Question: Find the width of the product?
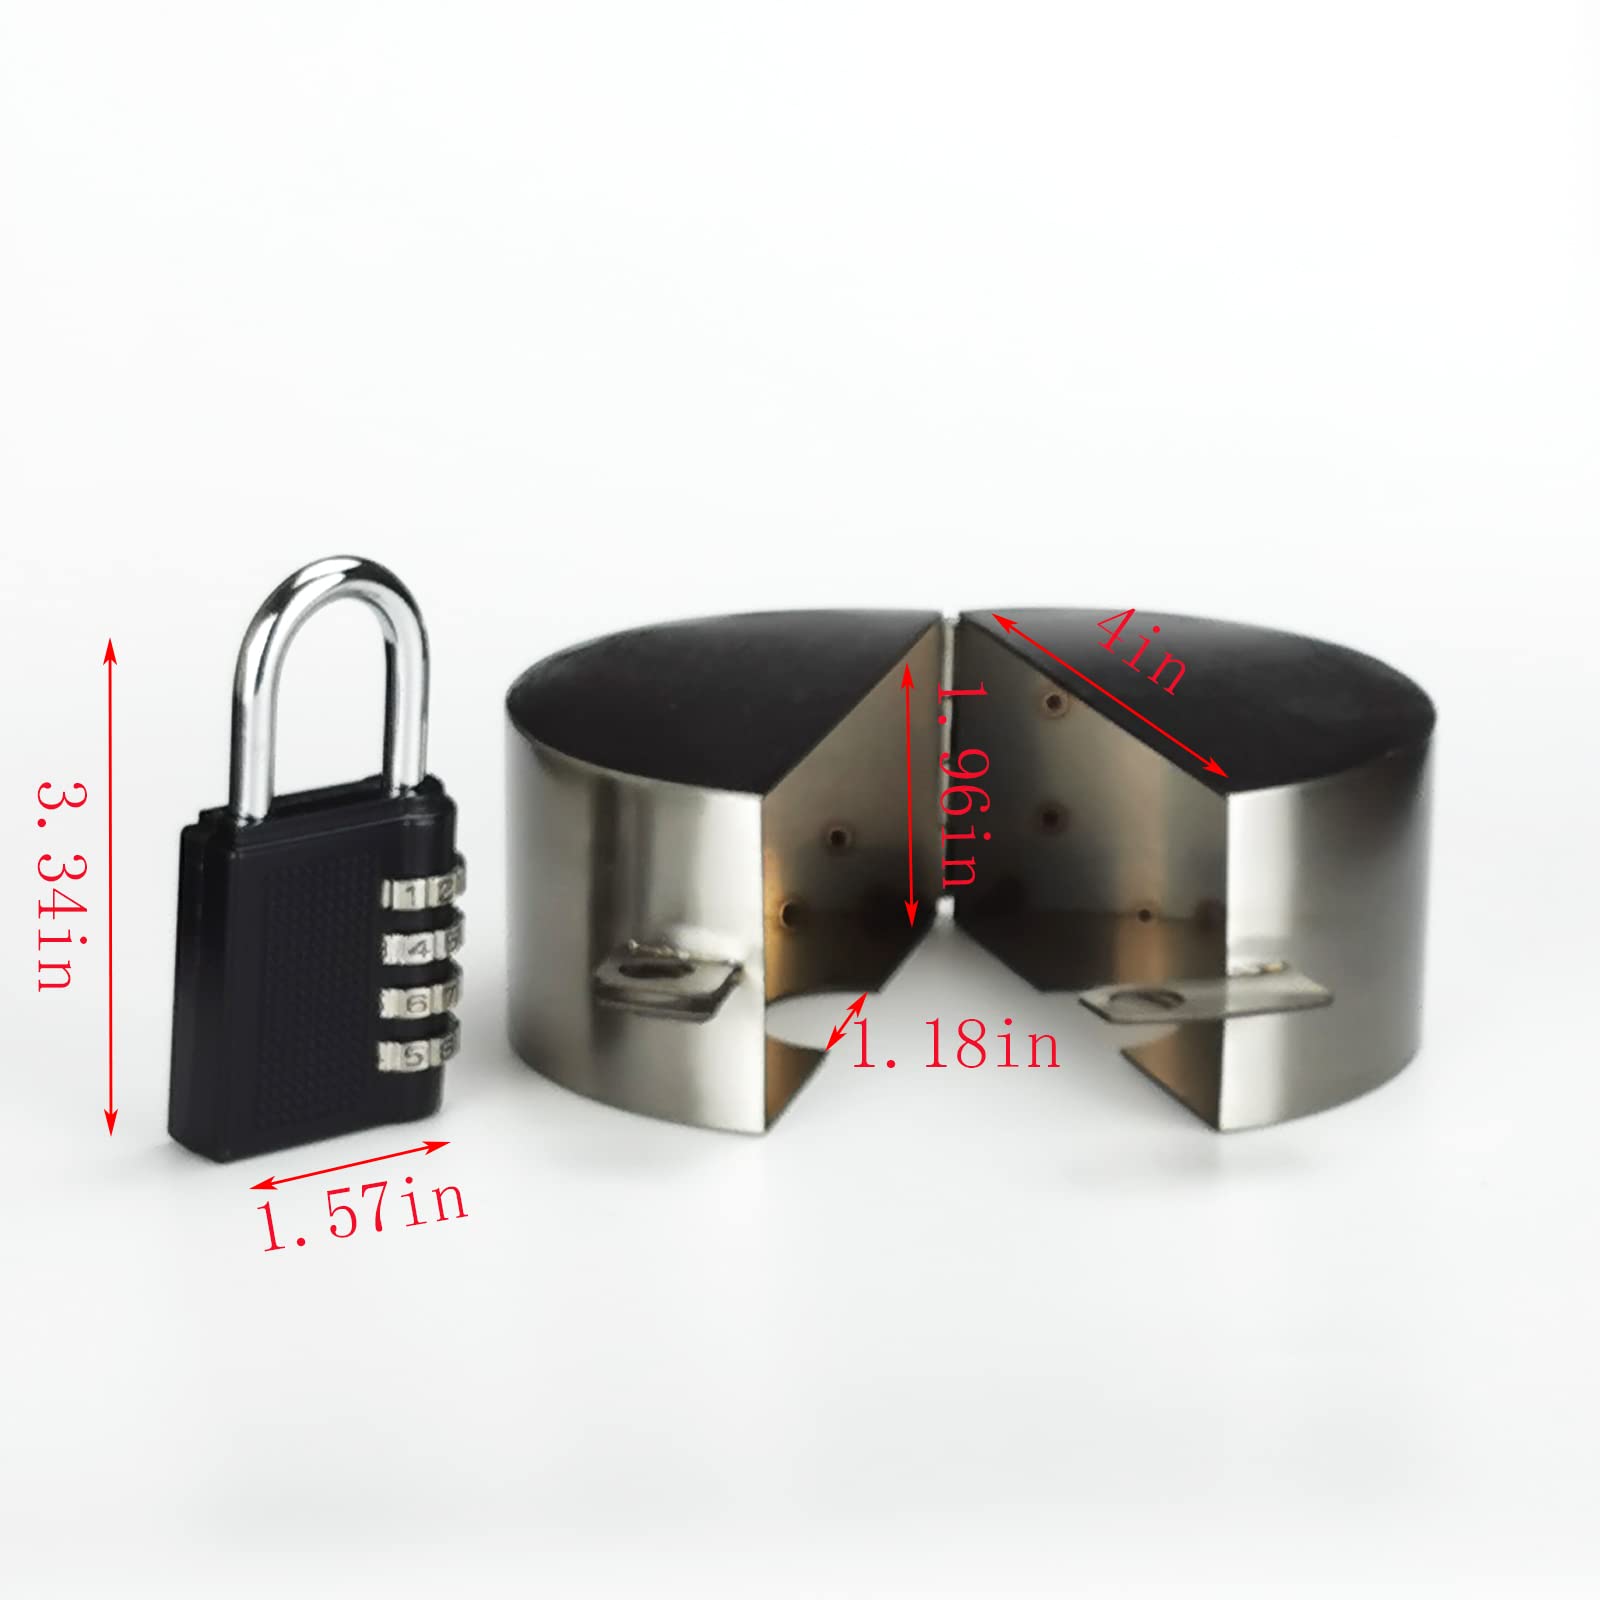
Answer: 1.18 inch